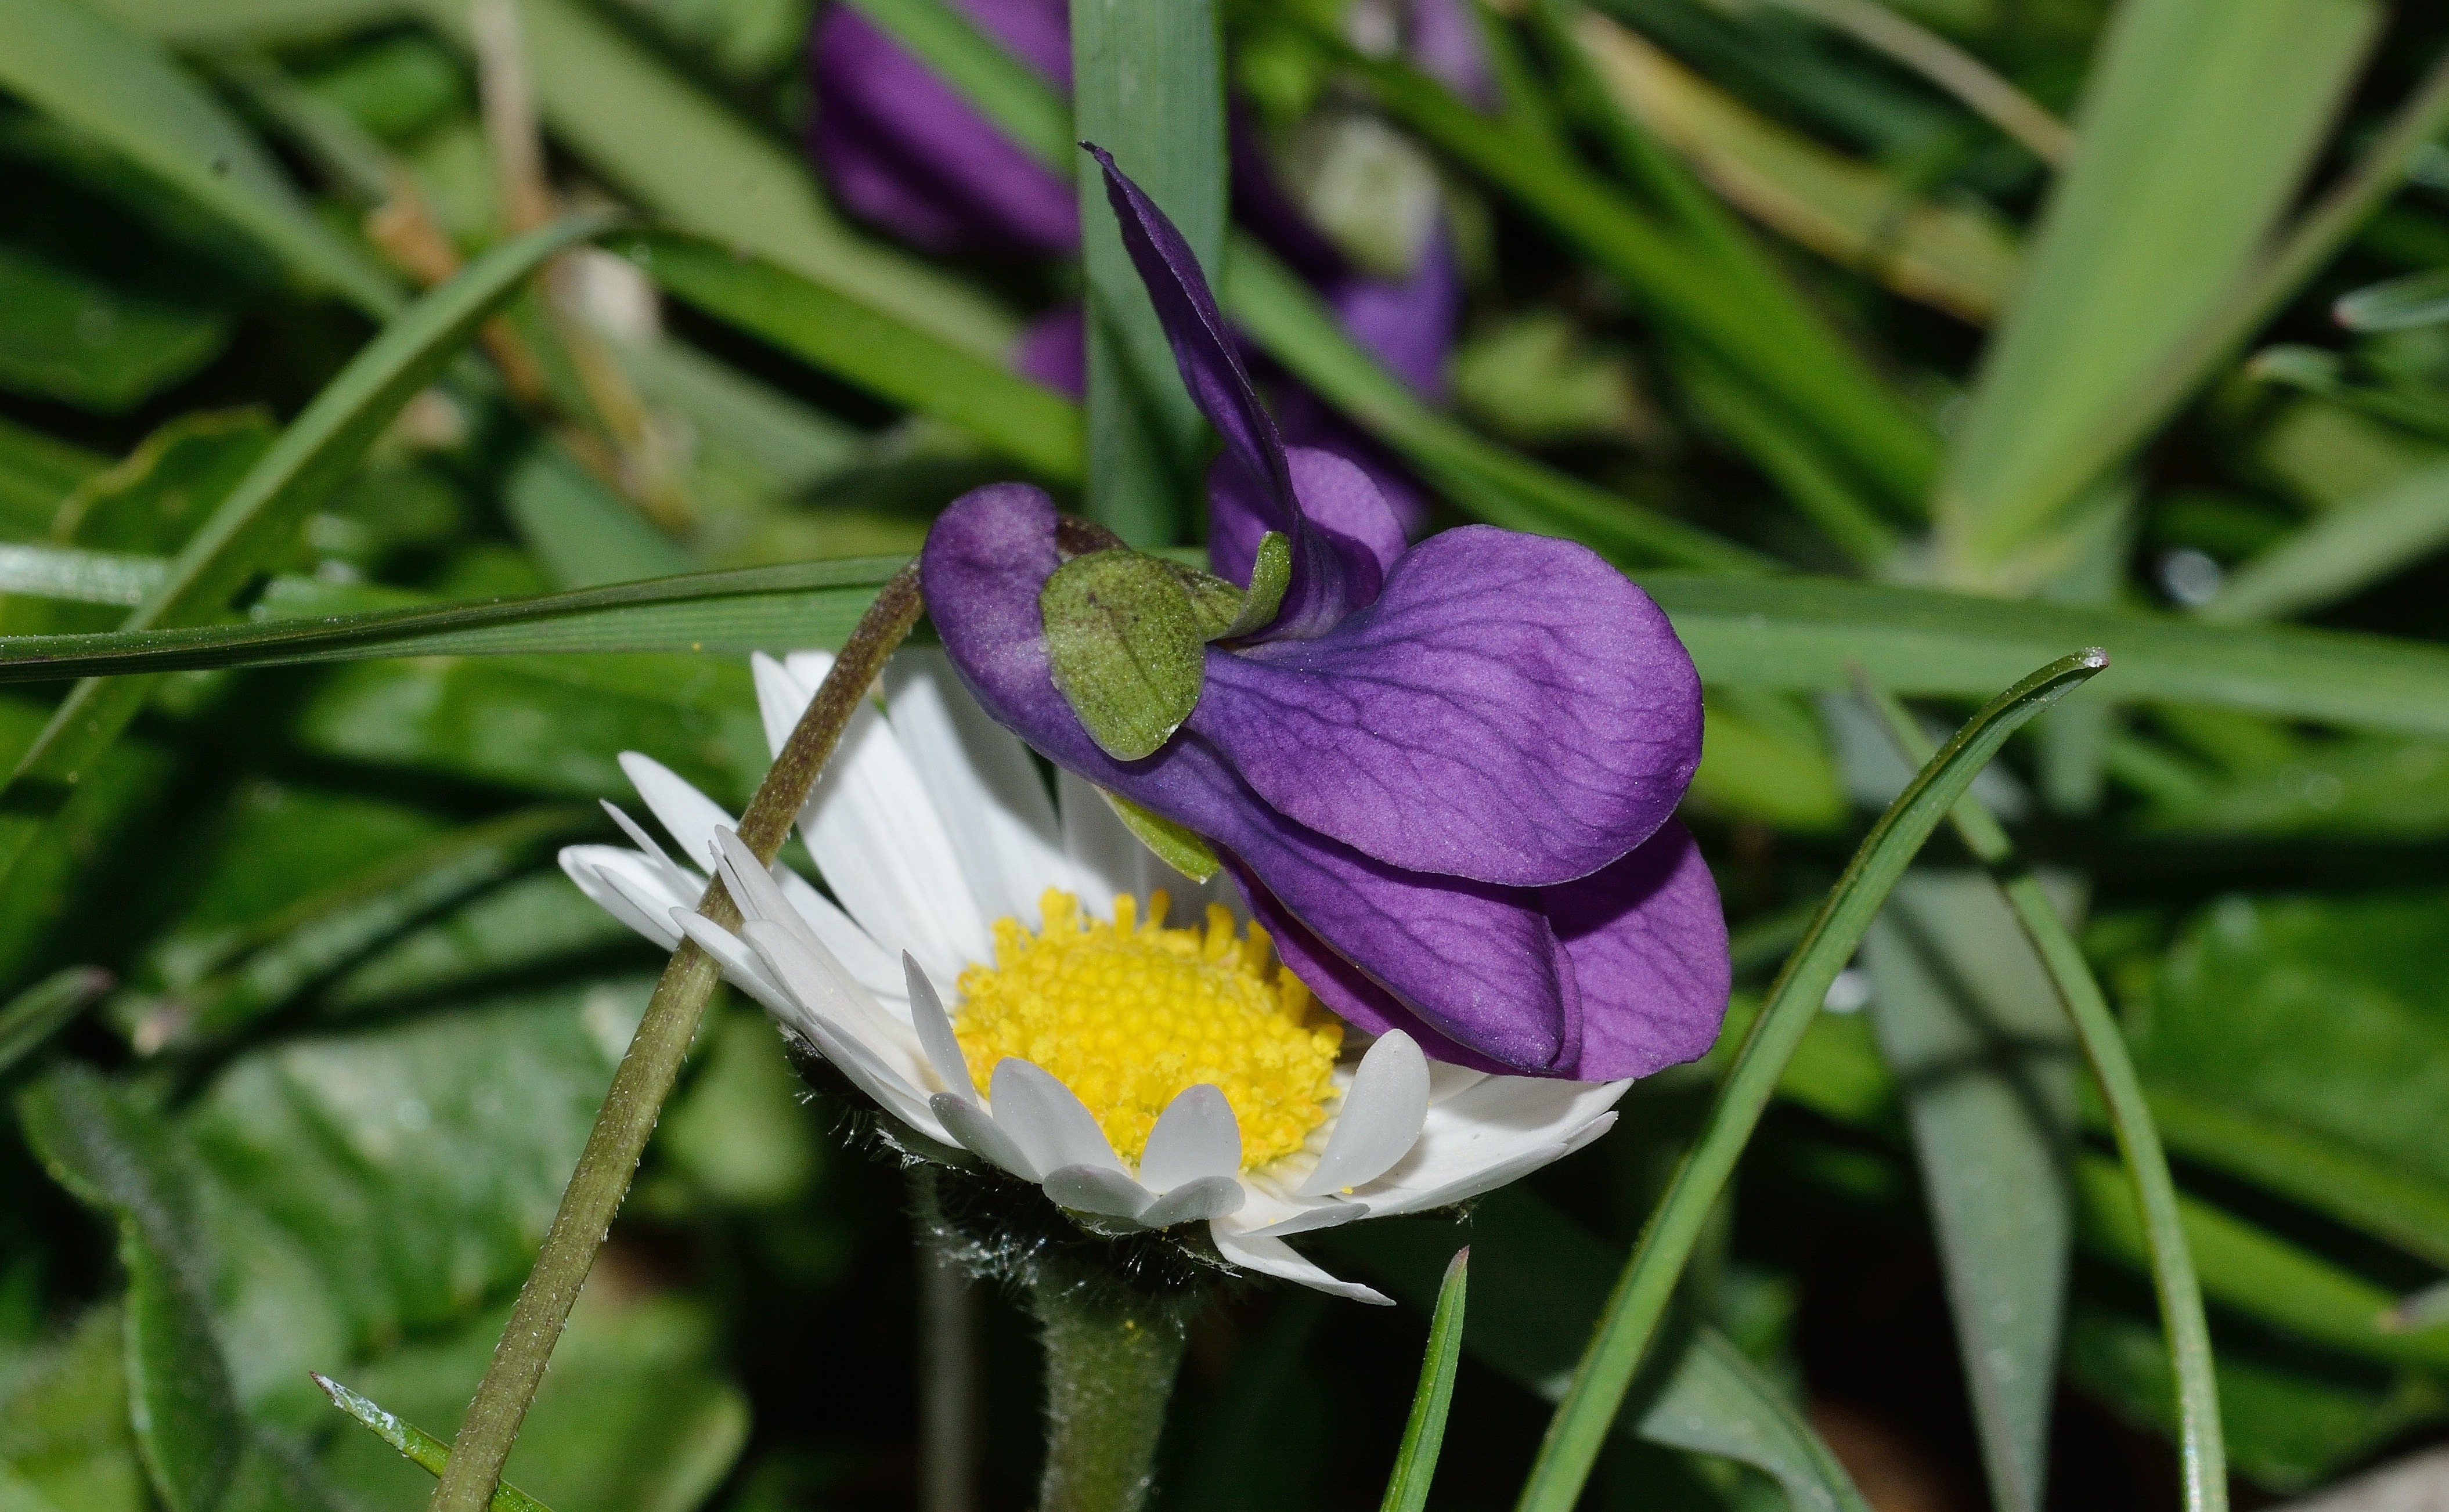
nature, plant, flower, petal, botany, flora, wildflower, flowers, violet, margaret, macro photography, flowering plant, plant stem, land plant